Lori Kay

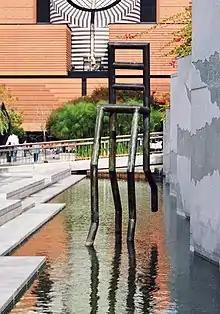
"Running Chair" exhibited at Yerba Buena Garden, San Francisco, California

In 1986, she received a B.A. in Art and Art History from the University of California, Santa Cruz with additional studies at the University of Geneva in 1984 and the Muttenz Gymnasium in Basel in 1980–81. She then spent a year in a foundry and a marble studio of Pietrasanta, Italy. After working on both large-scale and pedestal-sized pieces, her experience culminated with her first professional exhibit in Italy. After returning home, she apprenticed to a foundry master in San Jose, California.